North Harrow tube station

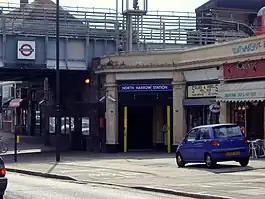
Station entrance

North Harrow is a London Underground station situated in North Harrow, north-west London. It is on the Metropolitan line between Pinner and Harrow-on-the-Hill stations. It has won Transport for London awards for best customer service in 2009 and 2010.